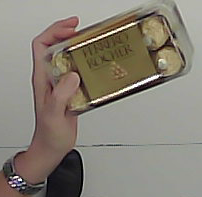
Product: rocher_chocolate